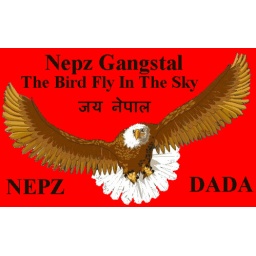
The bird fli in the sky